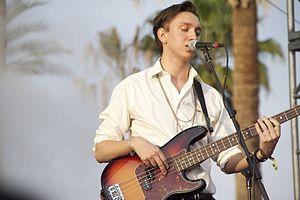
The xx est un groupe de rock britannique, originaire de Londres, en Angleterre. Formé en 2005, le groupe comprend alors quatre membres : Romy Madley Croft au chant et à la guitare, Oliver Sim au chant et à la basse, Jamie Smith aux synthétiseurs et boîte à rythmes et Baria Qureshi au synthétiseur et à la guitare. Le style musical du groupe se caractérise par des sonorités épurées le rapprochant parfois de la musique minimaliste